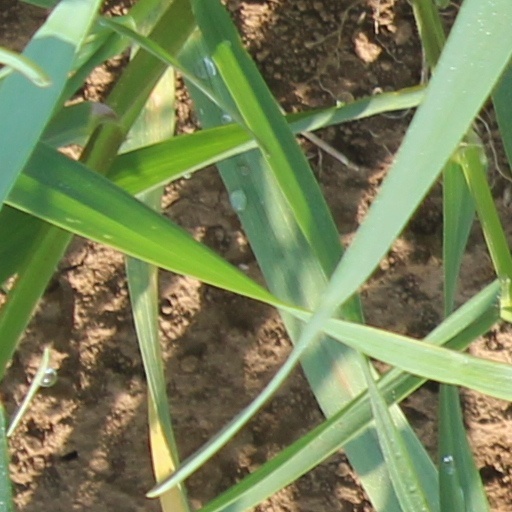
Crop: wheat